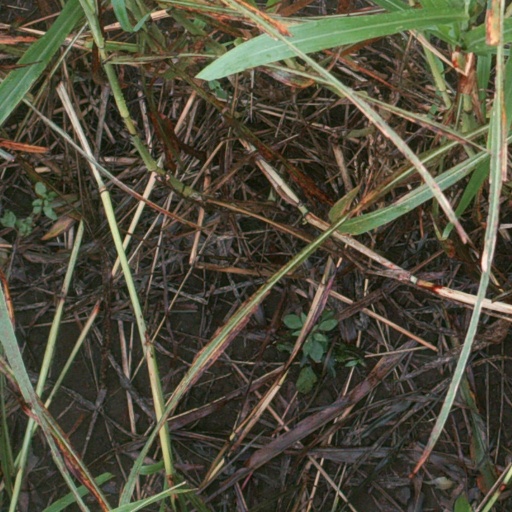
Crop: sorghum